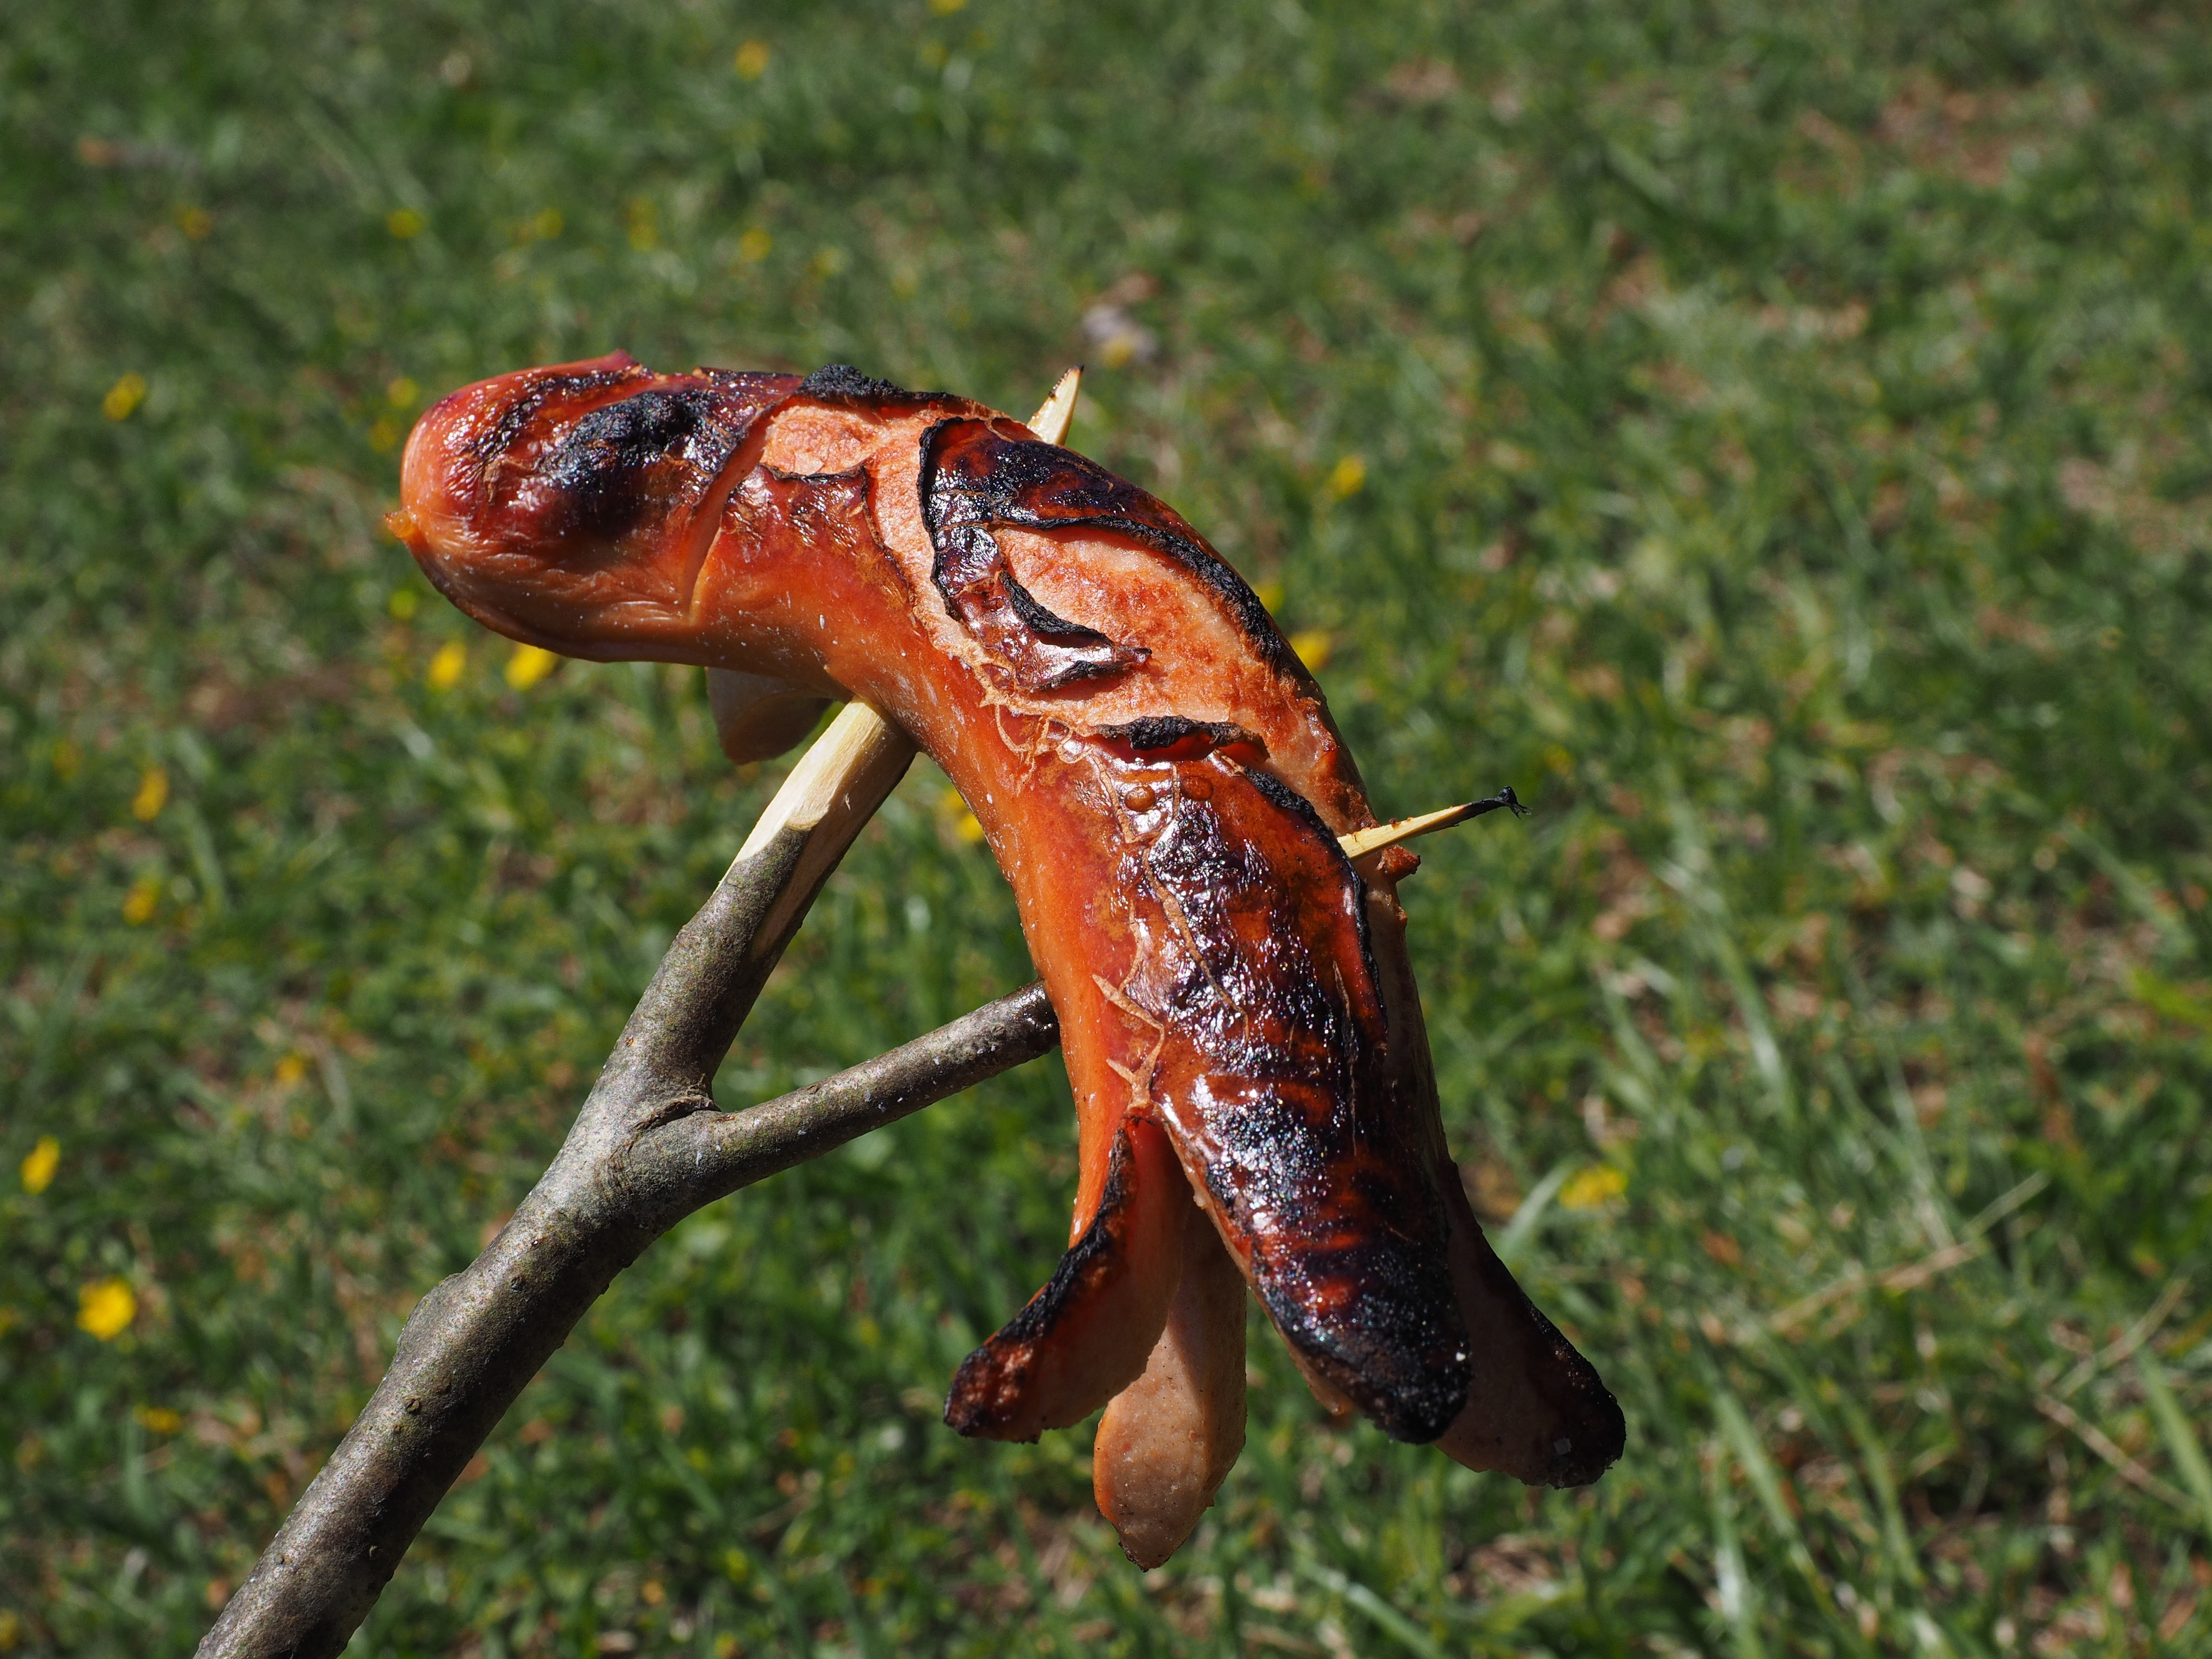
nature, wildlife, red, fire, reptile, amphibian, eat, meat, barbecue, delicious, heat, fauna, grill, sausage, close up, vertebrate, newt, fry, bratwurst, embers, macro photography, grilling, grill sausage, sizzle, salamandridae